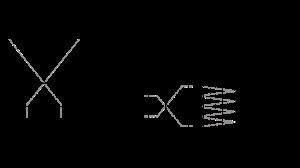
Un analyseur de front d'onde, ou analyseur de surface d'onde, est un dispositif optique permettant d'analyser la forme d'une surface d'onde.